Question: Please indicate a possible affordance area of the jump_skis that can be used for gliding.
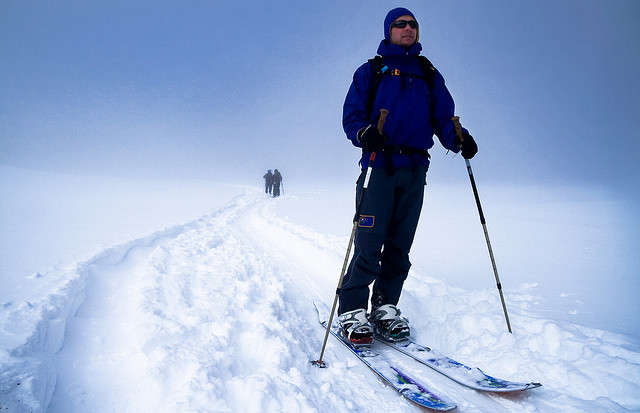
Answer: [309.813, 295.101, 467.313, 410.28]